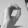
ASL letter: O